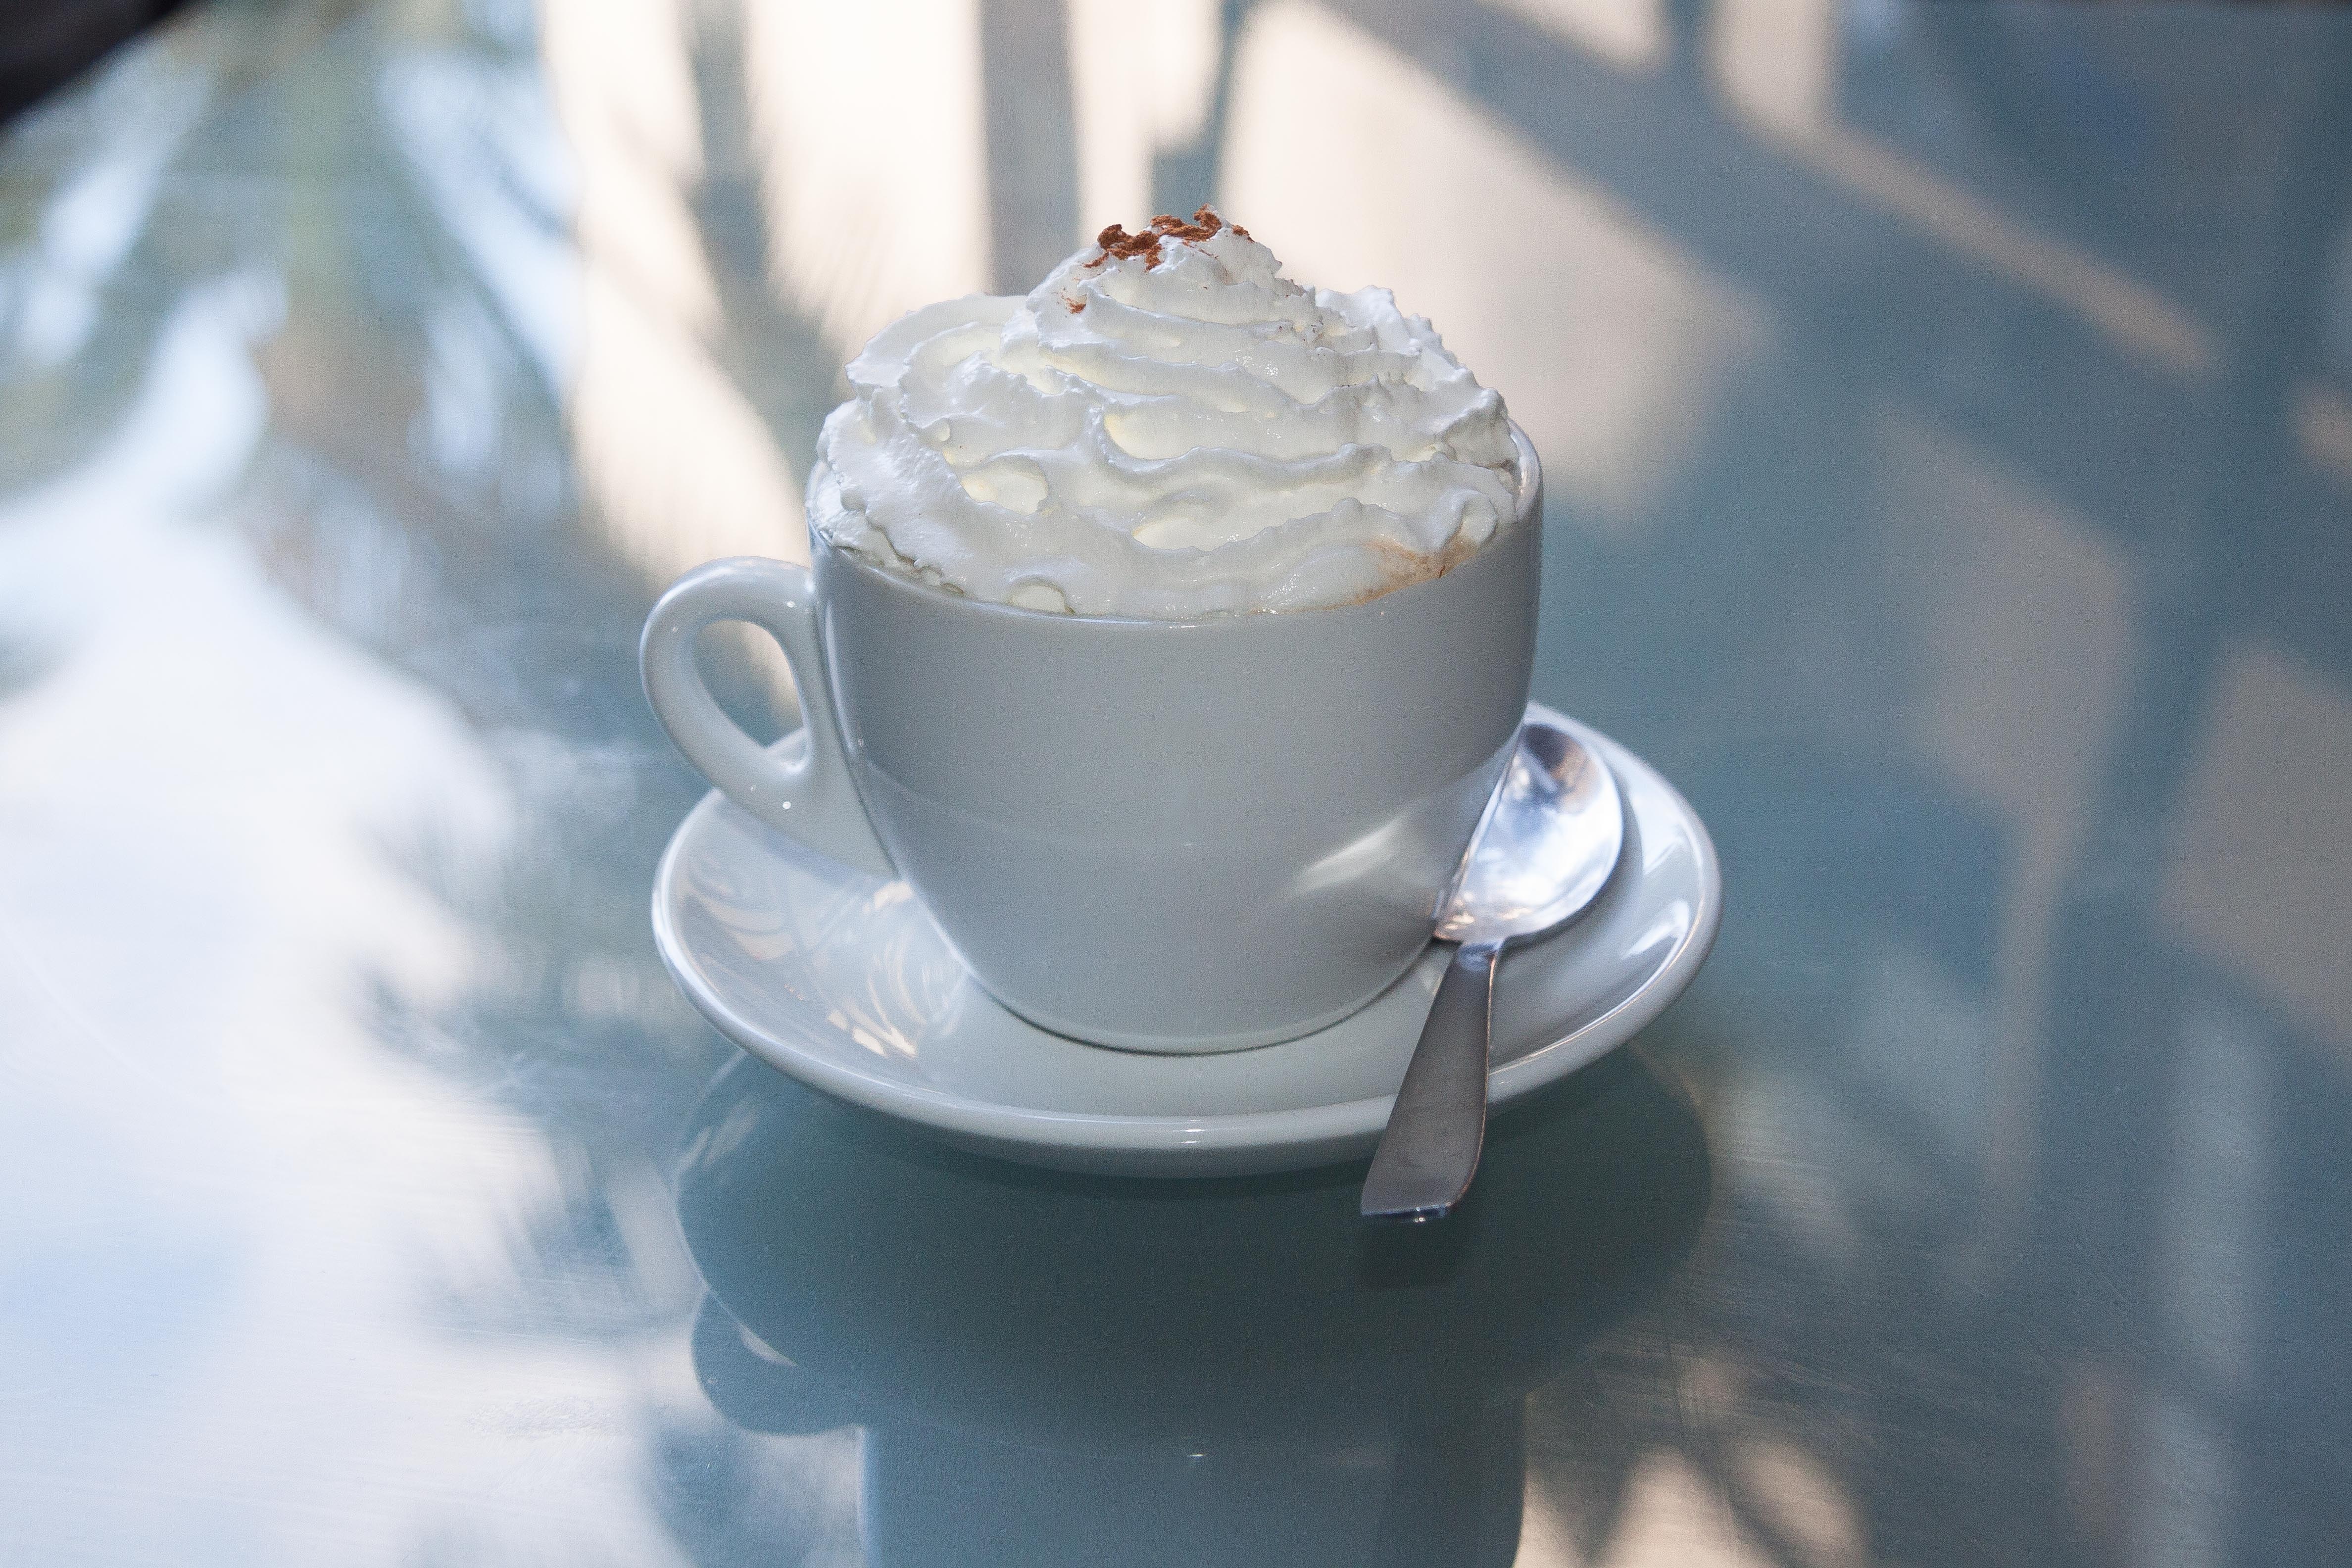
coffee, cup, drink, espresso, lighting, cream, hood, cocoa, palm trees, mirroring, flavor, cream cover, glass table, cream of the crop